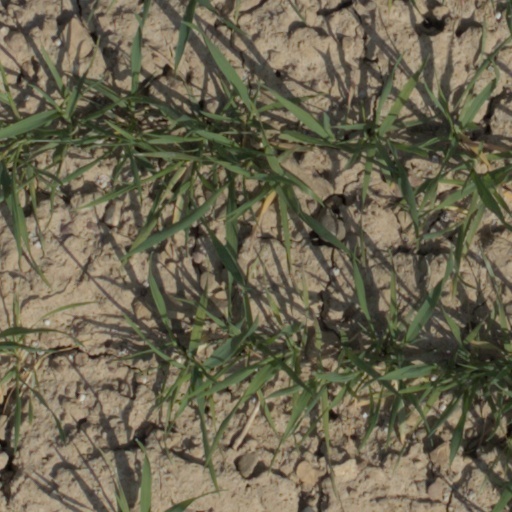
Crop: wheat